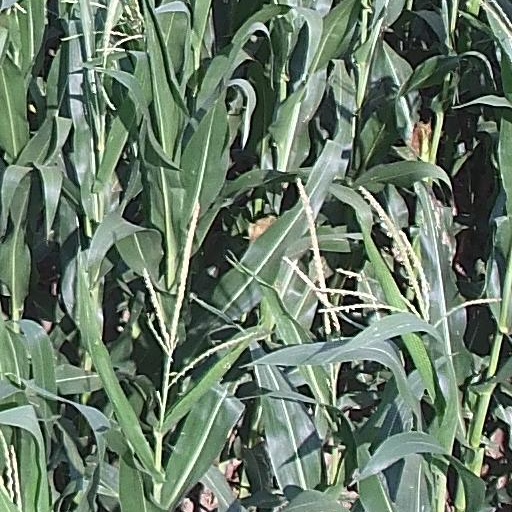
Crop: maize; corn